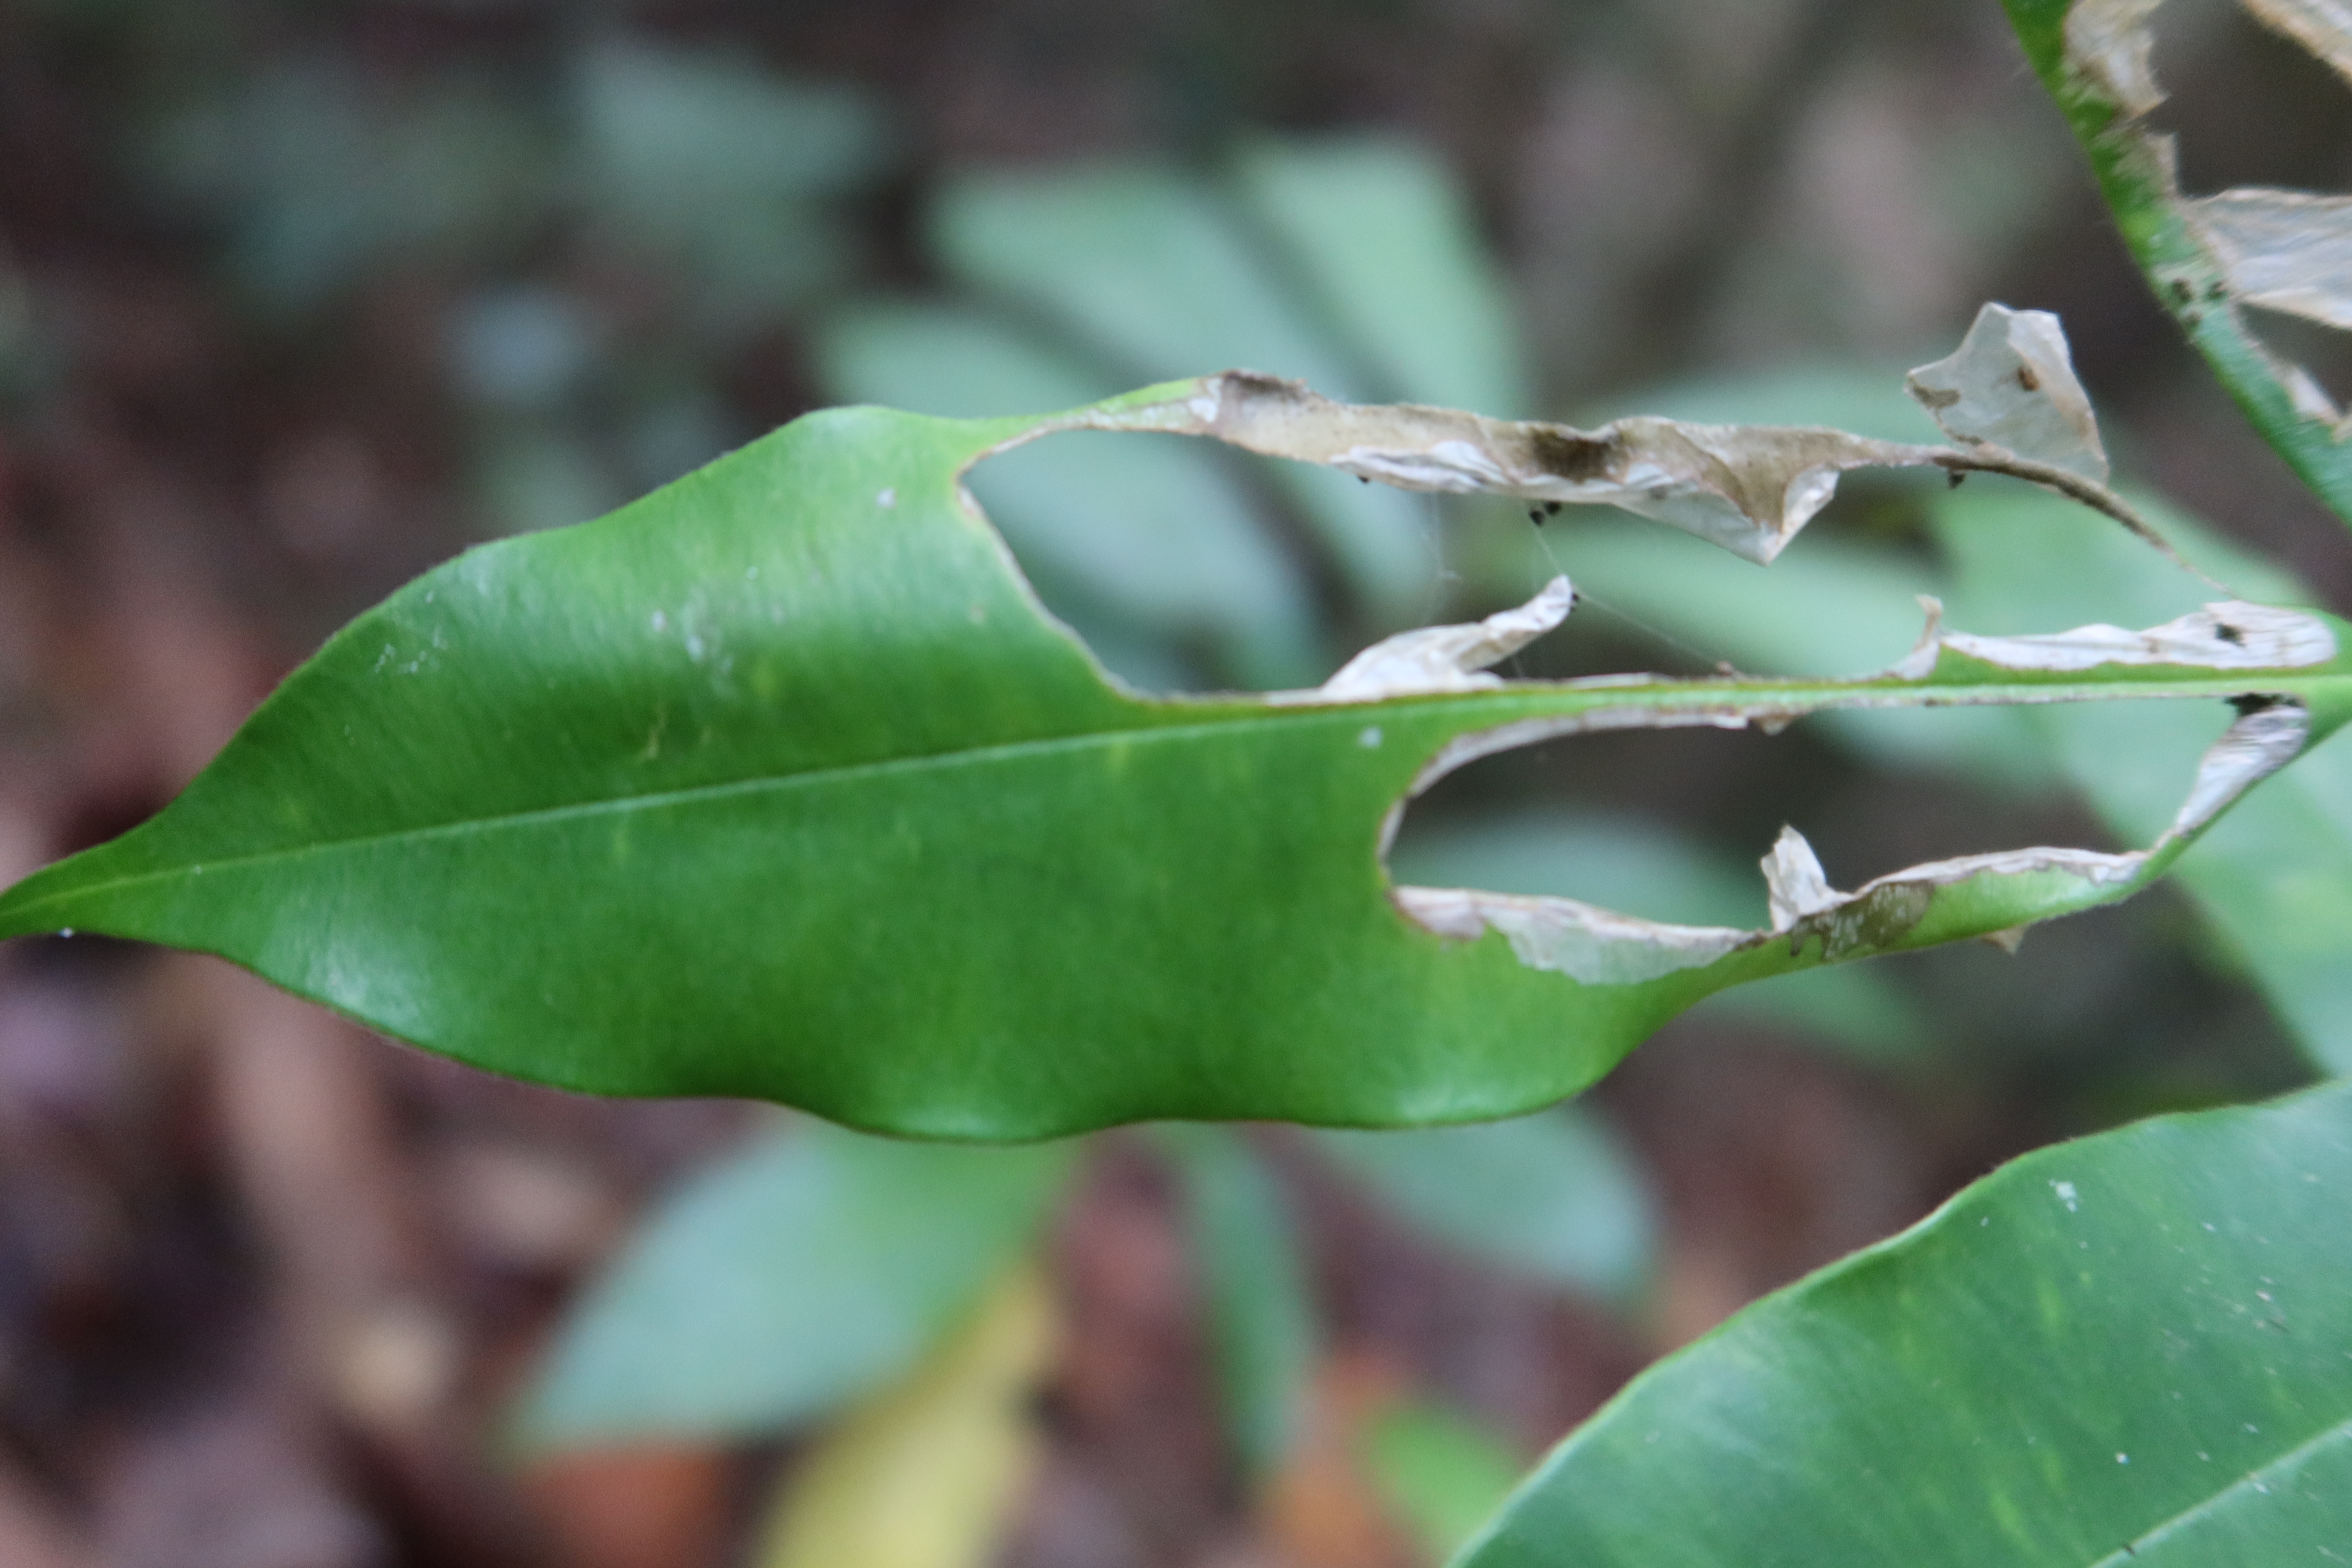
Label: Translucent lesion